Lodie M. Biggs

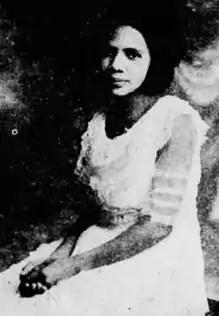
Lodie M. Biggs, from a 1921 publication.

Lodie Maurine Biggs (March 1, 1895 – March 1971), later Lodie Biggs Moore, was an American bacteriologist, bookseller, and civil rights activist.